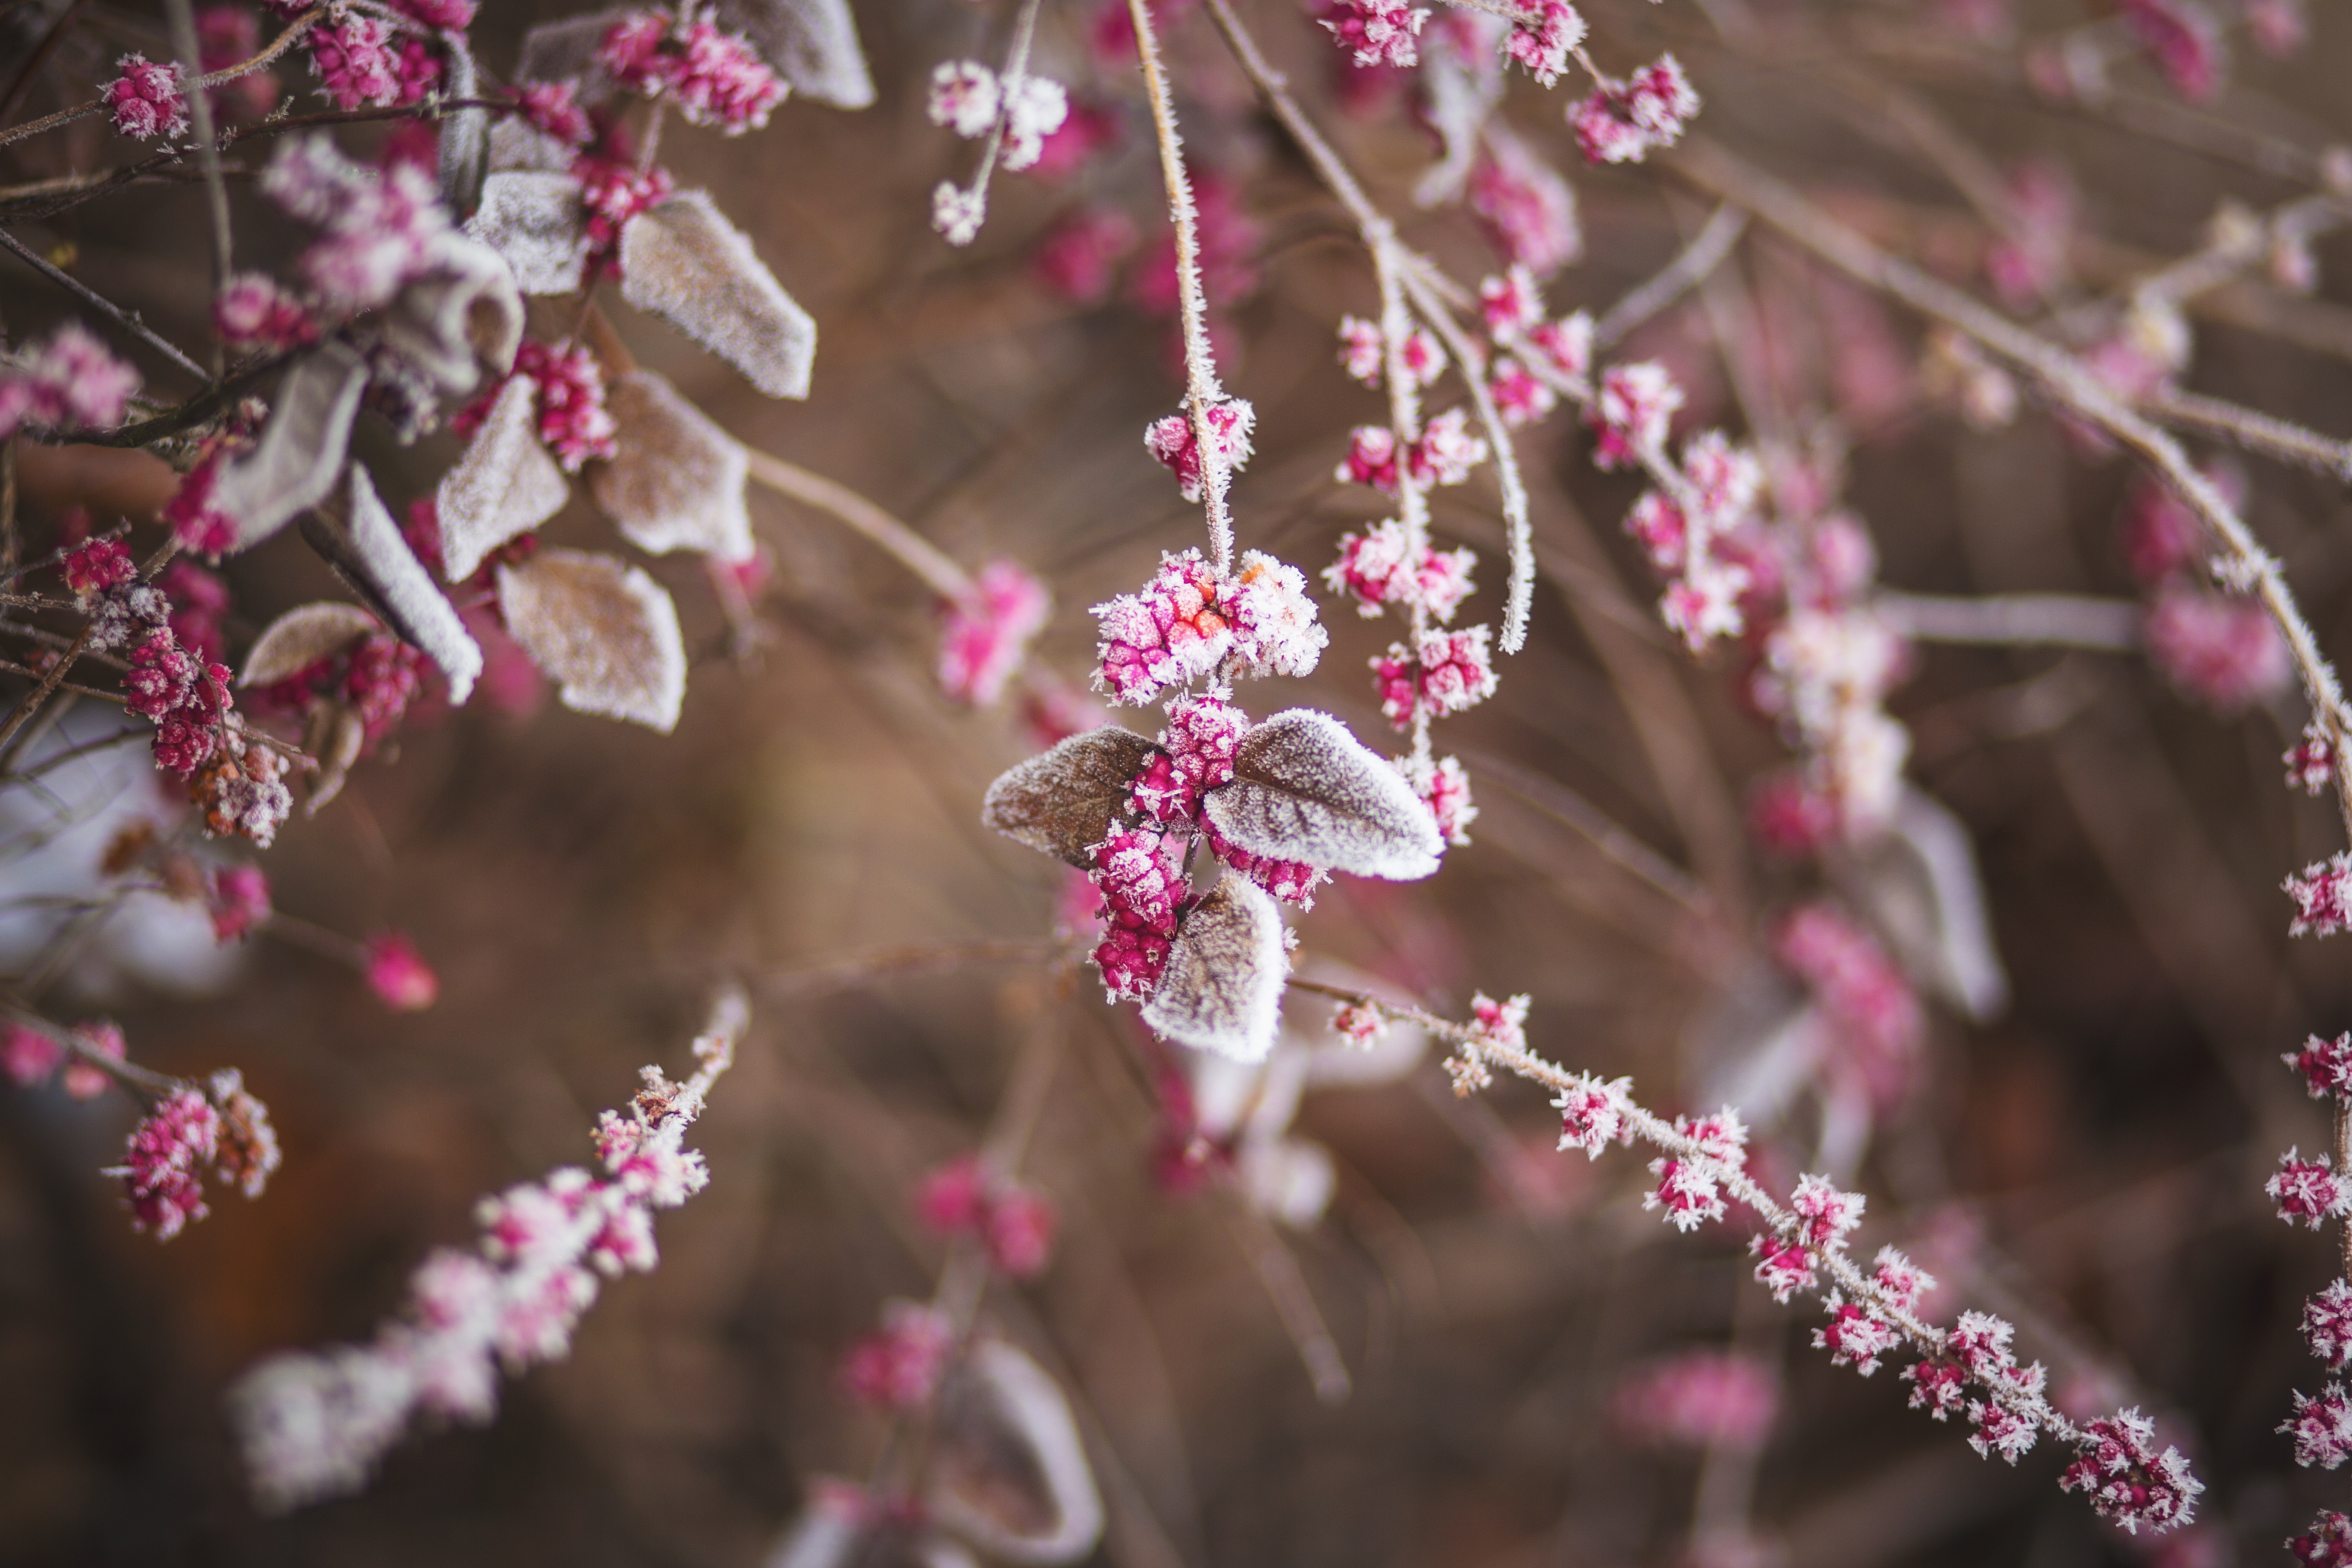
tree, nature, branch, blossom, winter, plant, fruit, leaf, flower, petal, bush, ice, food, spring, produce, autumn, botany, frozen, pink, flora, season, cherry blossom, twig, leaves, twigs, raspberries, poland, december, frosty, chilly, macro photography